History of rail transport in China

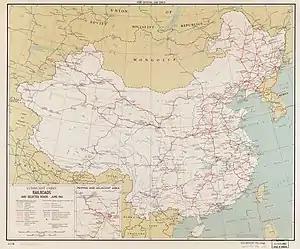
Map of China's railway network in 1961

The launch of the Great Leap Forward in 1958 was intended to rapidly expand railway transport, but produced counterproductive results. The shipment of freight, which was not quite 300 million tons in 1957, was targeted to reach 900 million tons by 1959 and 3 billion tons by 1972. The length of newly planned railways rose from , and over the next 15 years. To reach these targets, the railroads were pushed beyond their capacity.